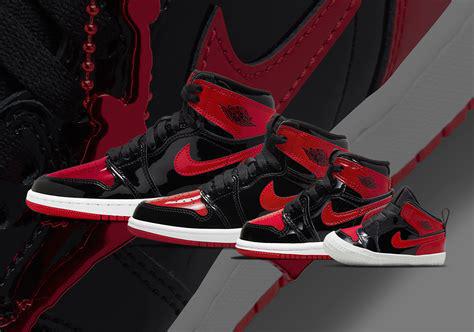
Brand: Jordan
Model: 1 OG